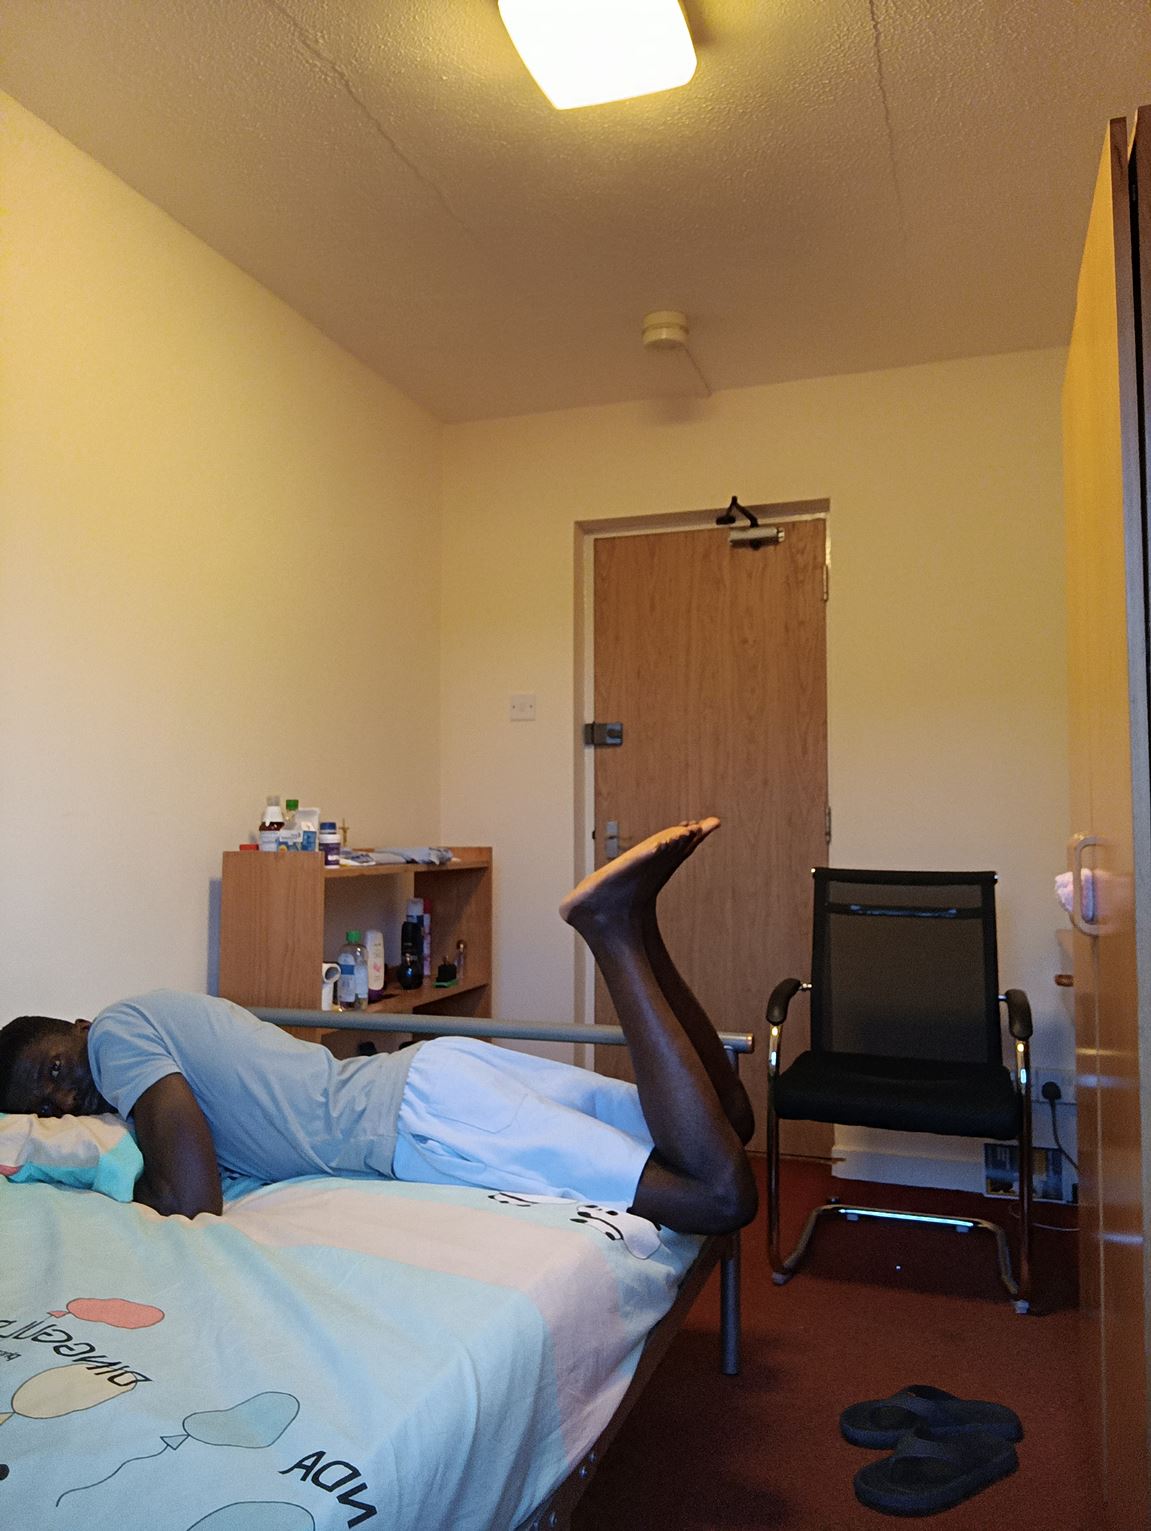
Posture: lie